Kurraba Point, New South Wales

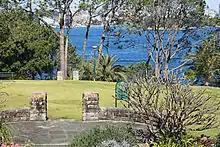
Hodgson Lookout, showing depression era work scheme elements such as the concrete fences and paving.

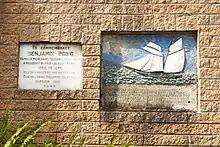
Commemorative plaque at the corner of Ben Boyd Road and Kurraba Road.

There are 39 heritage-listed properties in Kurraba Point, and also a substantial Heritage Conservation Area. Significant homes include: